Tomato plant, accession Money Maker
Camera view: horizontal (90 deg, fisheye); turntable rotation: 120 degrees
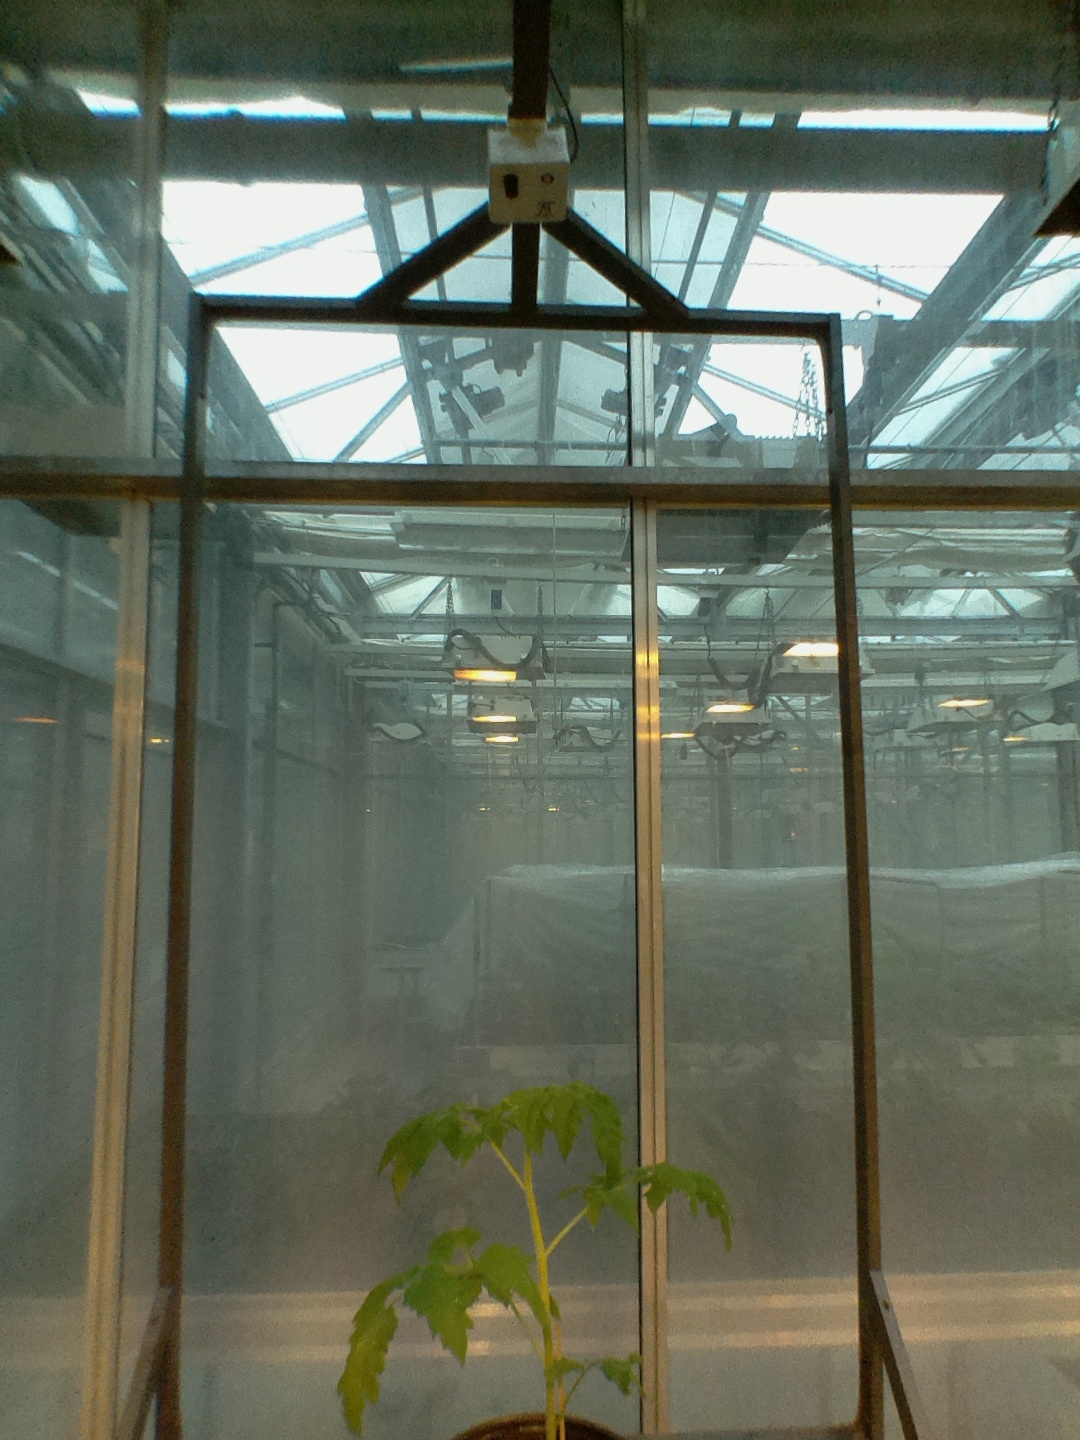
BBCH growth stage 13: 6 of true leaves visible